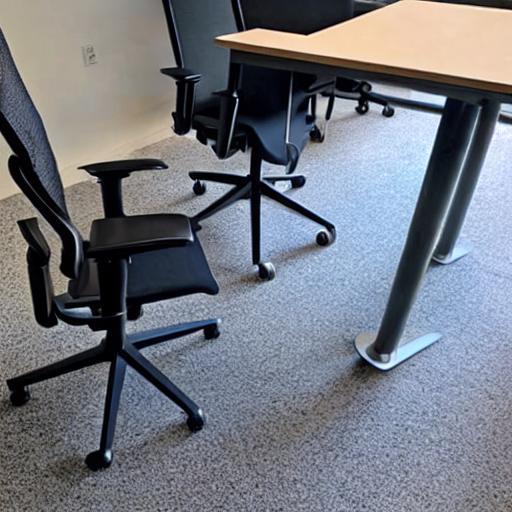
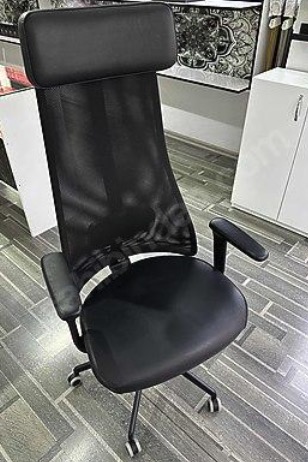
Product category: items_chair
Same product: no